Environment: real
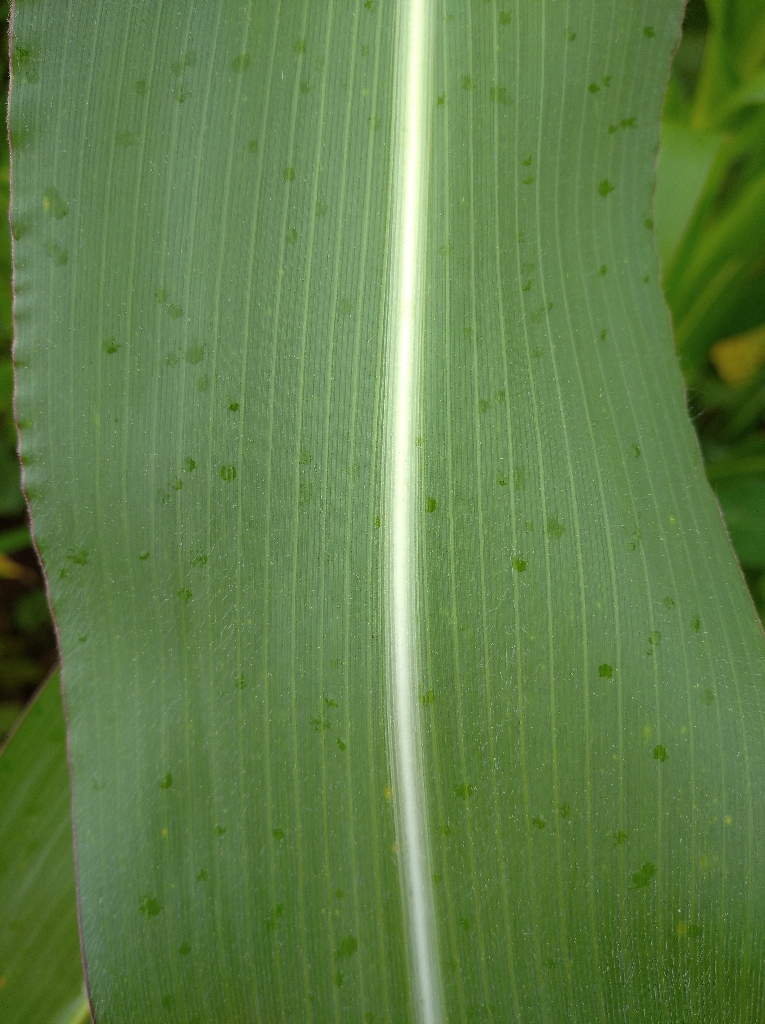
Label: healthy